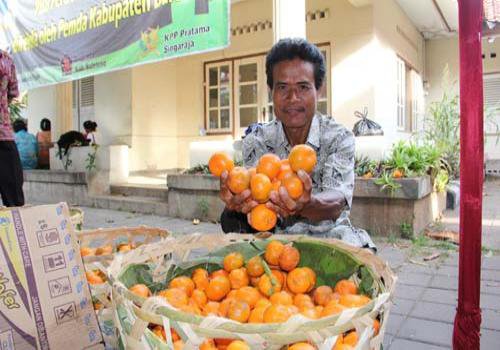
Label: Orange